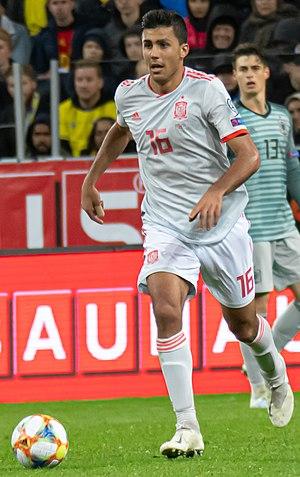
Rodrigo Hernández Cascante dit Rodri, né le 22 juin 1996 à Madrid, est un footballeur espagnol. Il évolue au poste de milieu de terrain à Manchester City.